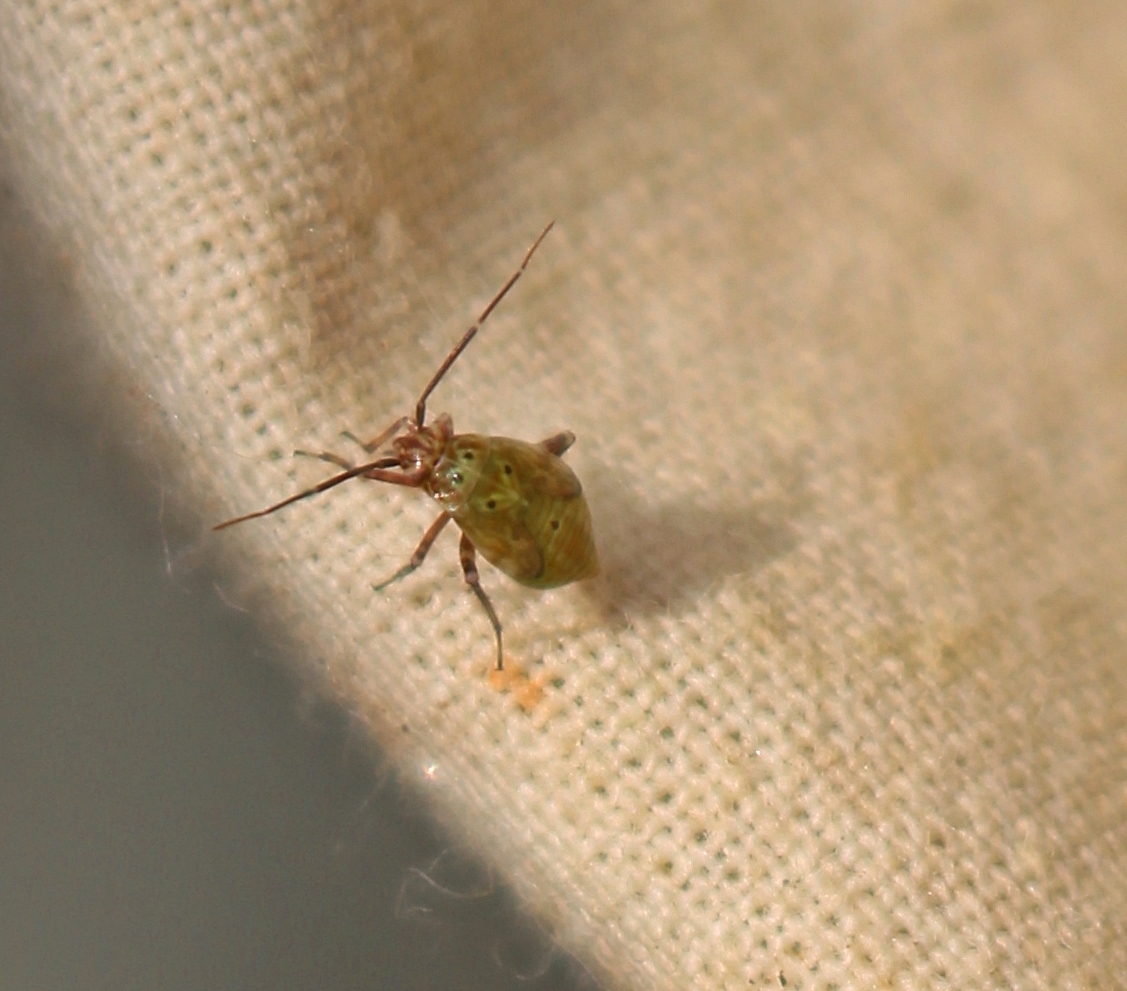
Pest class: lygus_bug